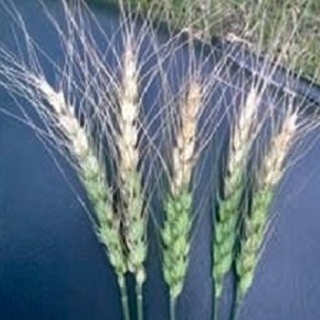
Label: wheat_blast